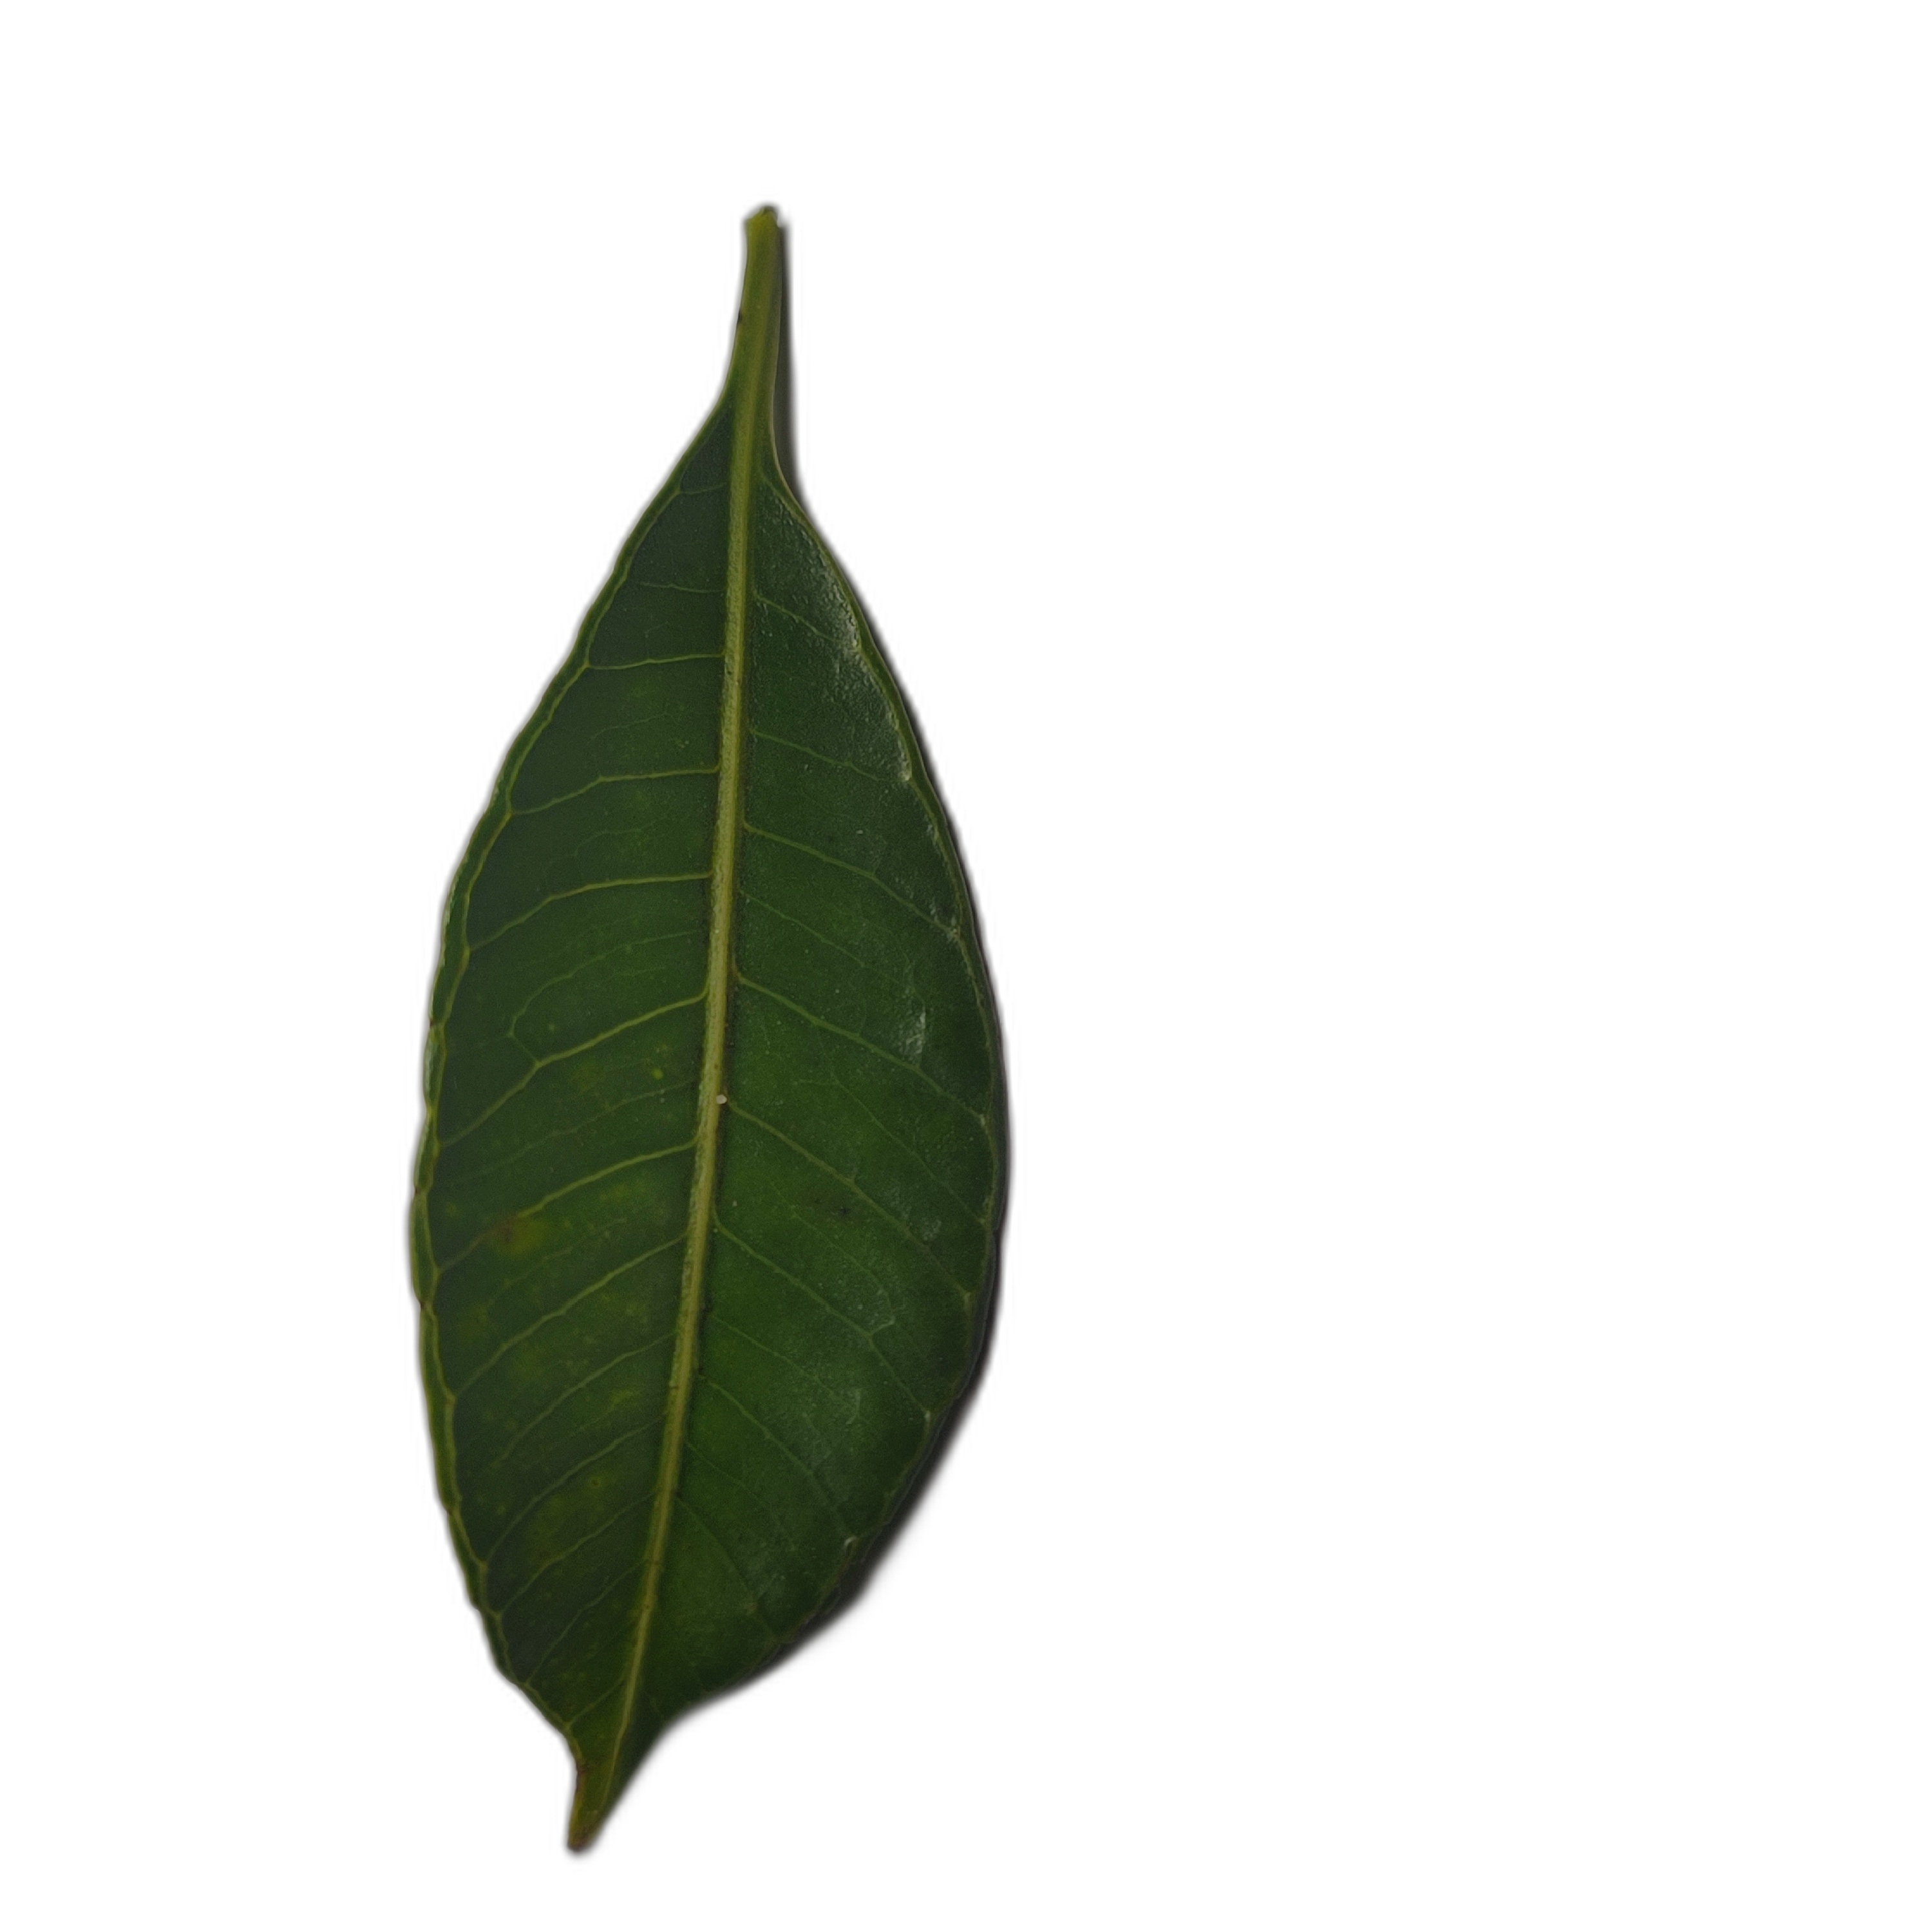
Label: healthy